Ronny Mauricio

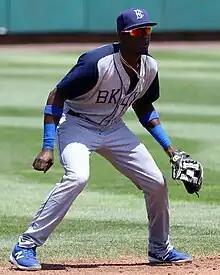
Mauricio with the Brooklyn Cyclones in 2021

In 2021, Mauricio split the season between the Brooklyn Cyclones and the Binghamton Rumble Ponies, slashing .248/.296/.449 with twenty home runs, 64 RBIs, and 11 stolen bases over 108 games. He was selected to the 40-man roster following the season on November 19, 2021.